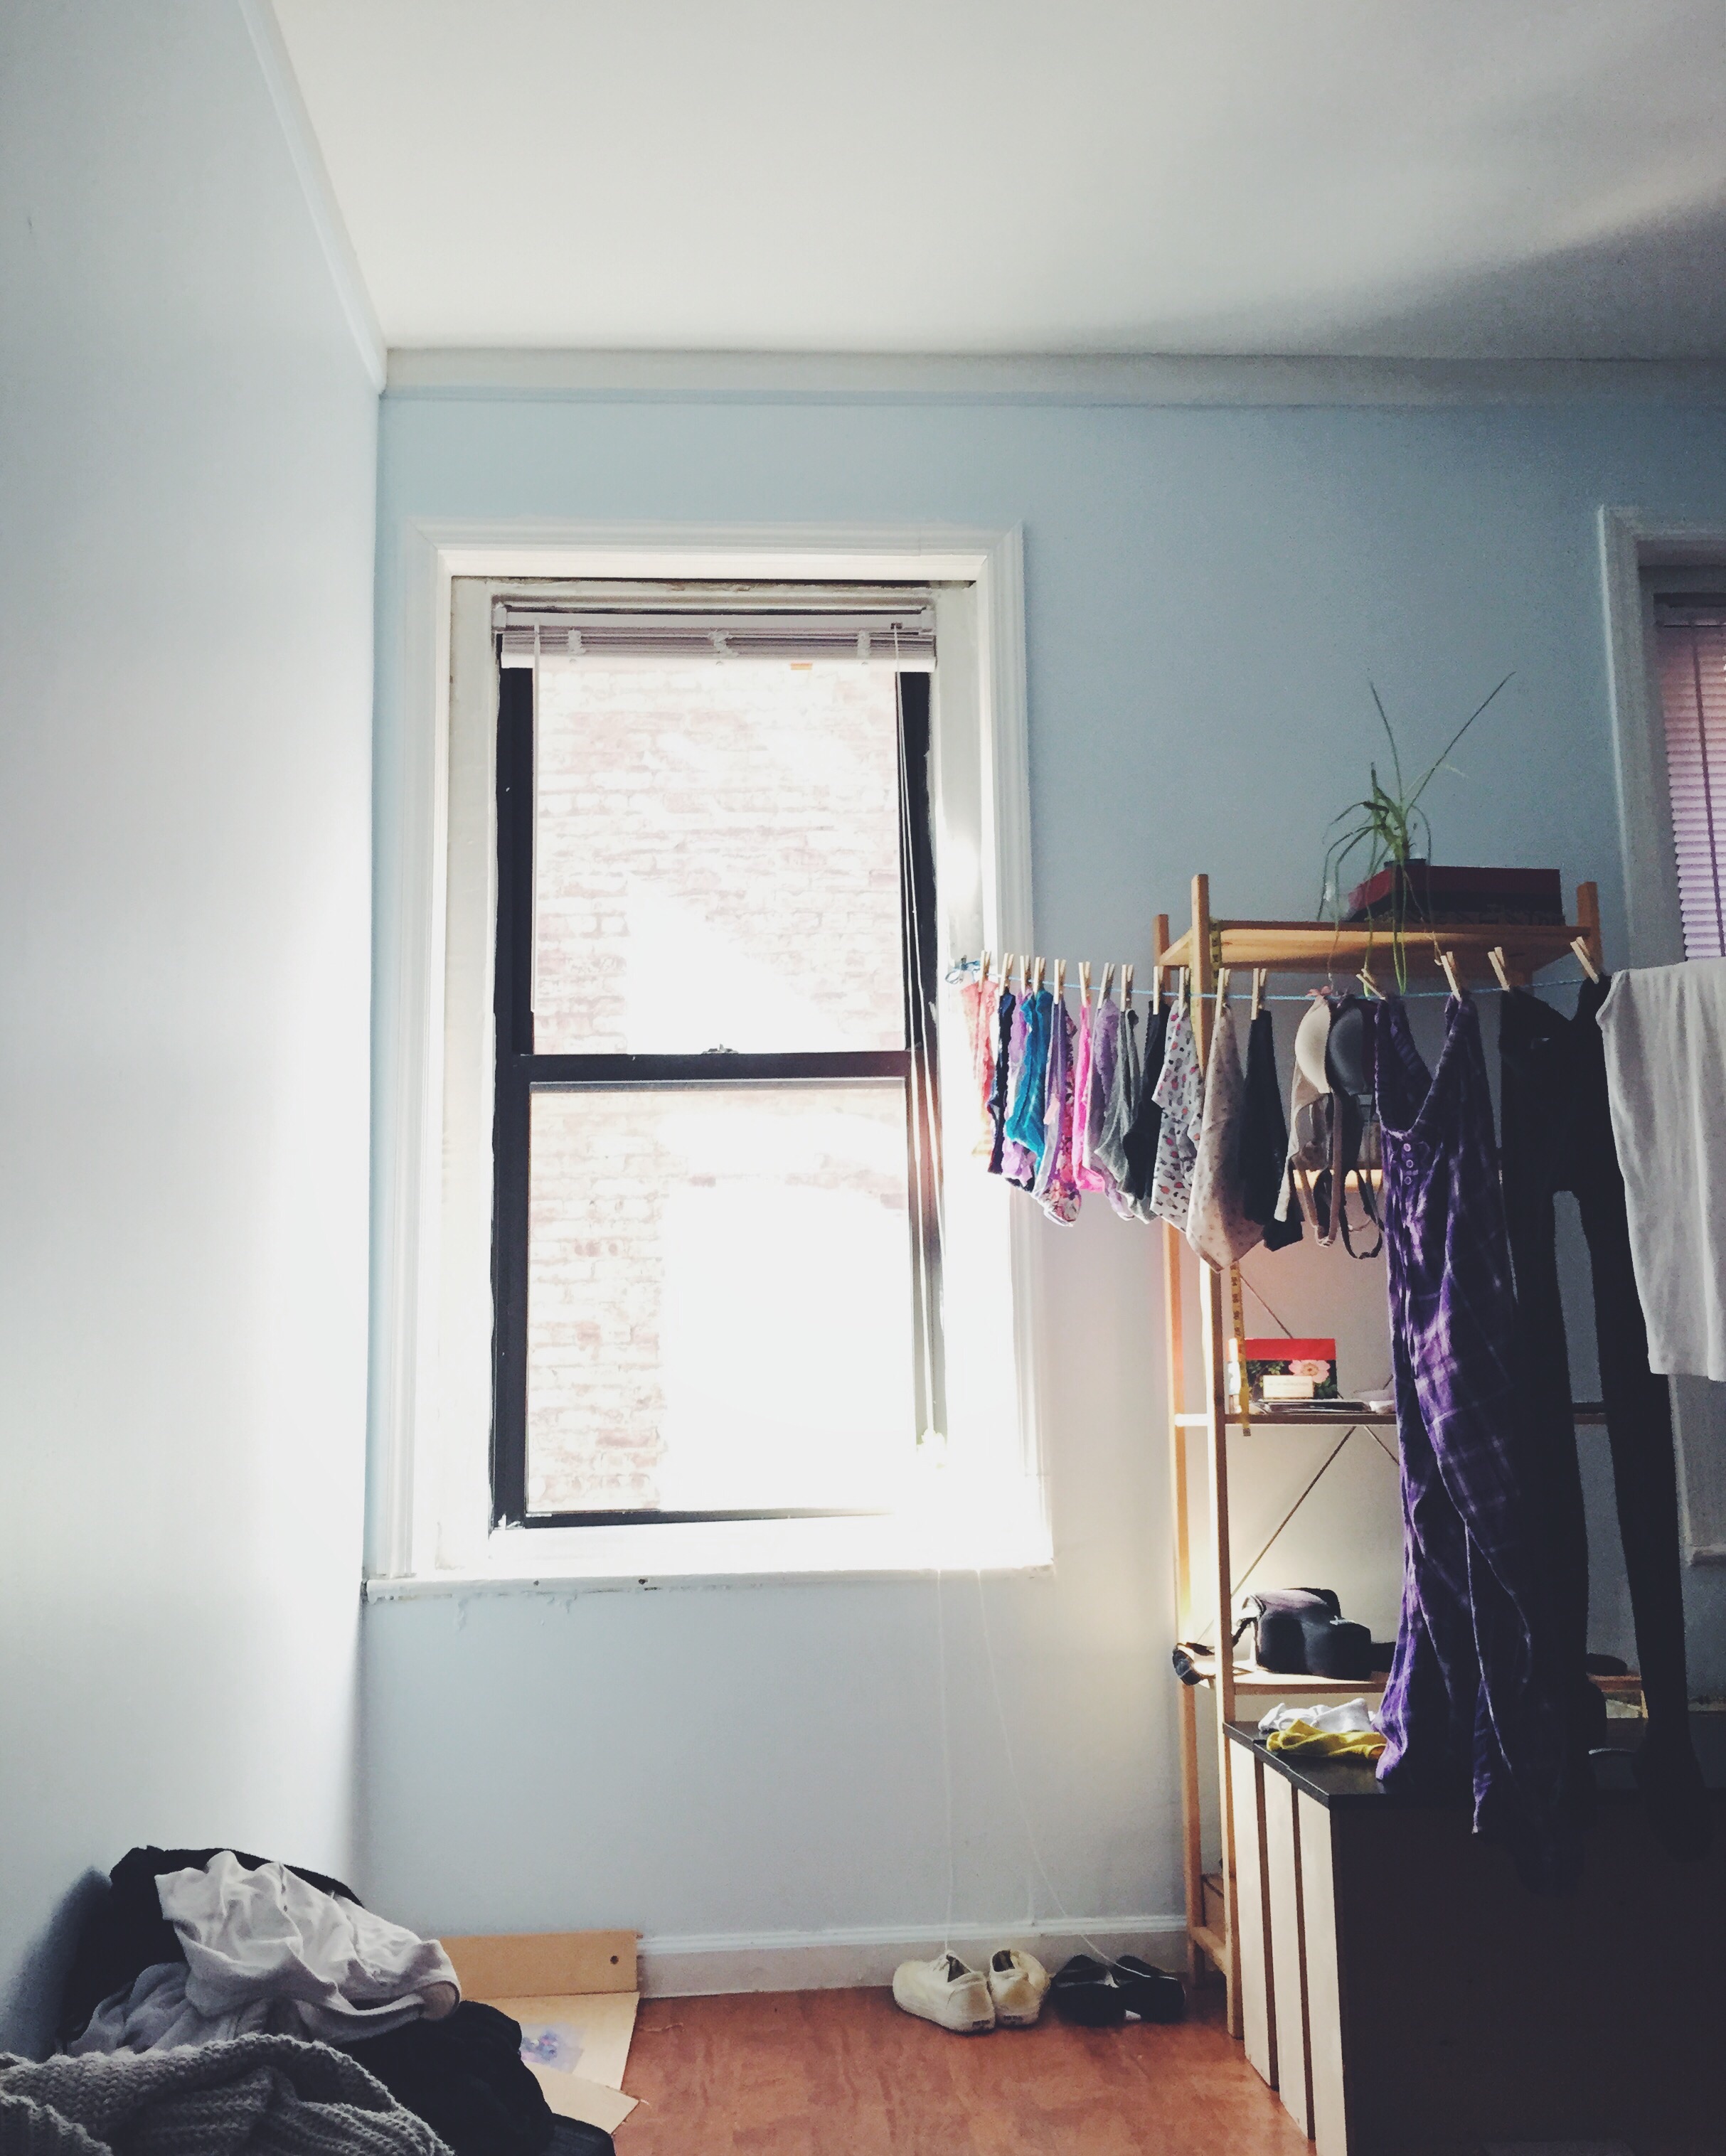
house, window, home, property, living room, furniture, room, bedroom, interior design, window covering